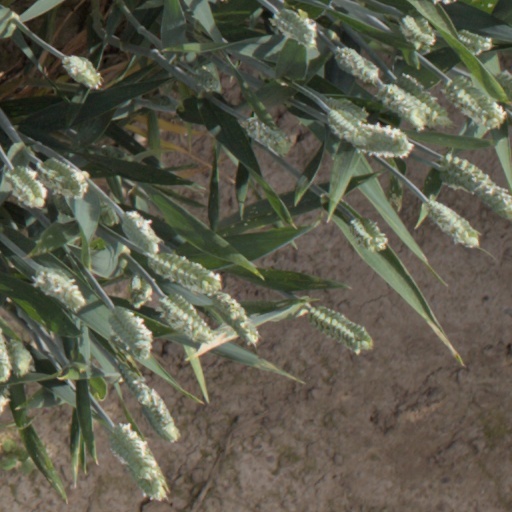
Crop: wheat